Marsannay wine

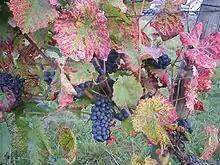
Pinot noir Grapes

The Pinot noir variety constitutes exclusively the Appellation d'Origine Contrôlée (AOC) red wines. It consists of small dense pine-shaped bunches composed of dark blue ovoid grapes. It is a delicate variety that is susceptible to major diseases, particularly to mildew, the parasitic rougeot, gray mold (on bunches and leaves), and plant hopper.